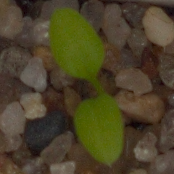
Label: common_chickweed